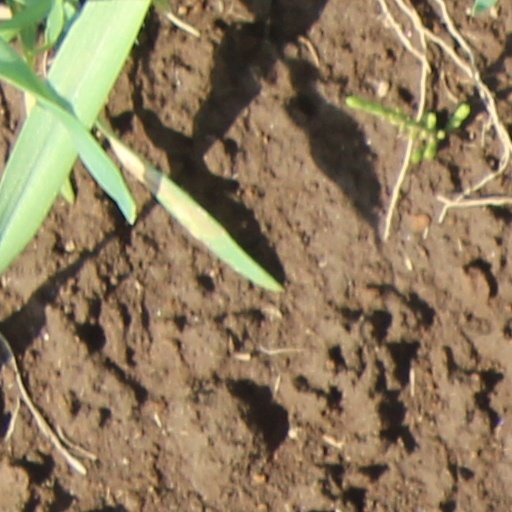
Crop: wheat